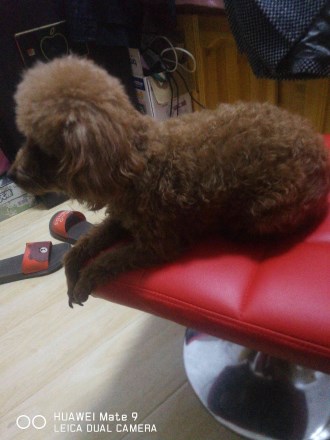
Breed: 7449-n000128-teddy